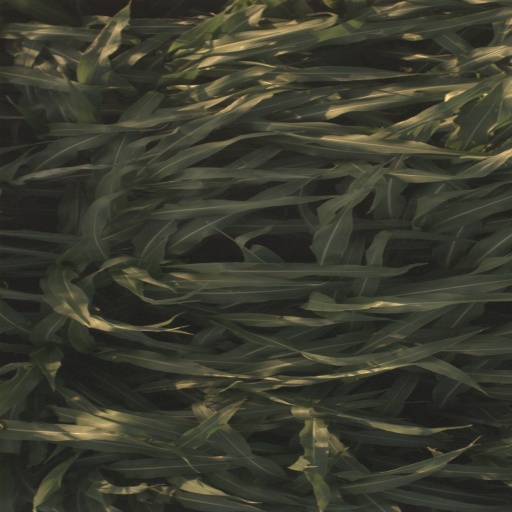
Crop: sorghum